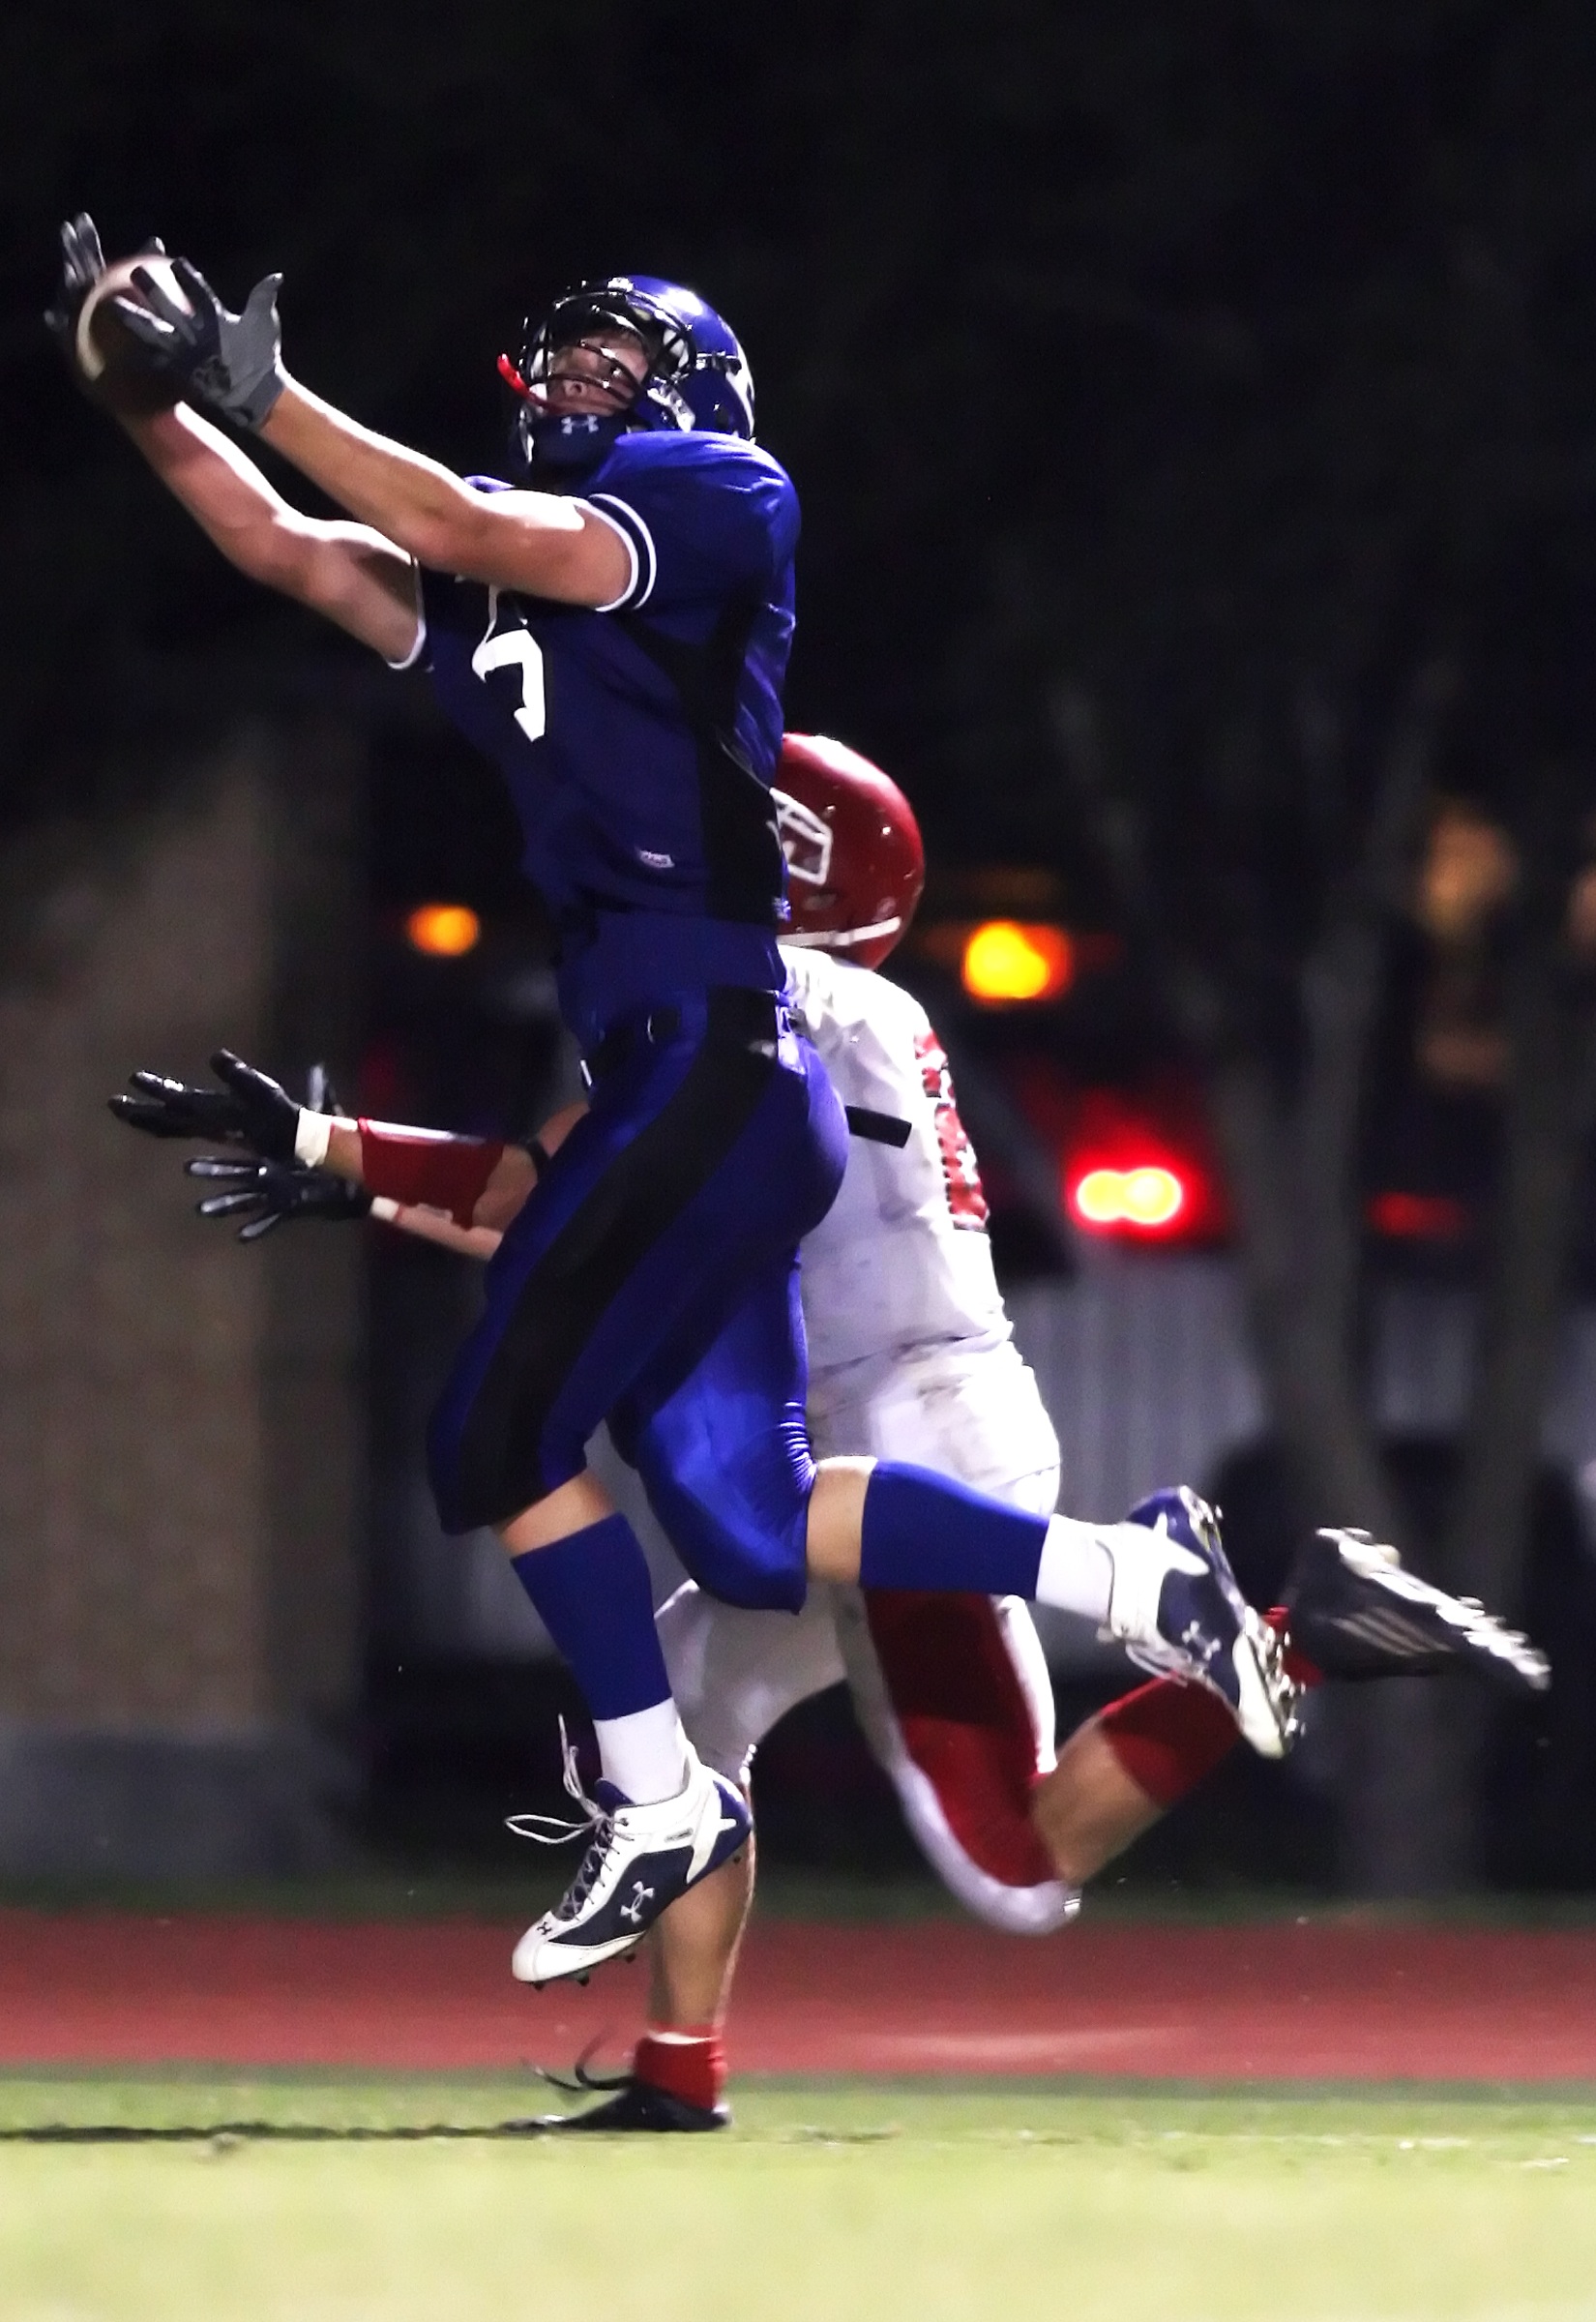
sport, game, young, action, soccer, football, player, outdoors, competition, team, american football, focus, sports, determination, helmet, ball, uniform, reception, competitive, catch, athlete, defense, receiver, football player, american football player, football american, ball game, football game, team sport, football helmet, baseball positions, gridiron football, basketball moves, twenty20